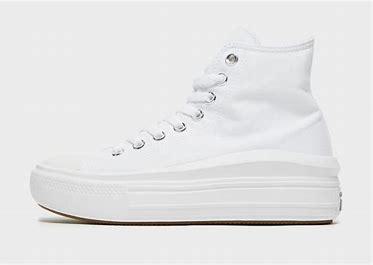
Brand: Converse
Model: Chuck Taylor All Star Top